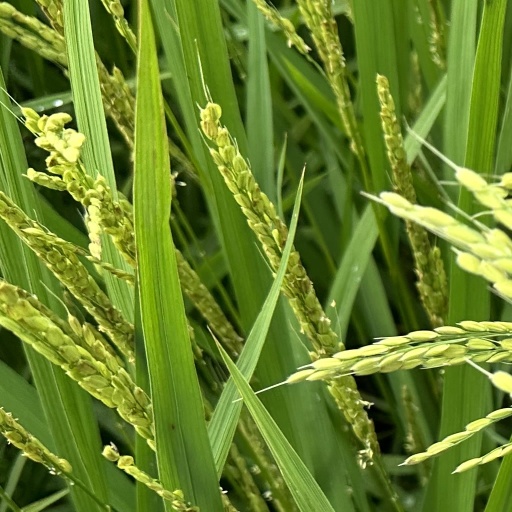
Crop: rice